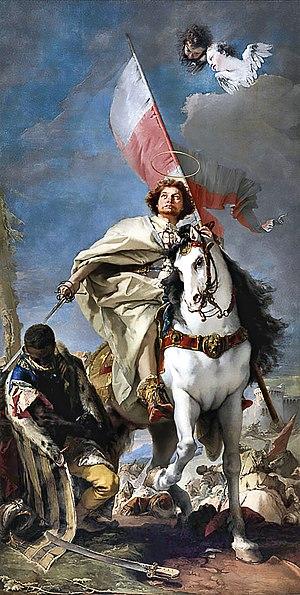
Cette page fournit une liste chronologique de peintures du vénitien Giambattista Tiepolo.
Le pèlerinage de Saint-Jacques-de-Compostelle ou pèlerinage de Compostelle est un pèlerinage catholique dont le but est d'atteindre le tombeau attribué à l'apôtre saint Jacques le Majeur, situé dans la crypte de la cathédrale de Saint-Jacques-de-Compostelle en Galice. C'est un « Chemin semé de nombreuses démonstrations de ferveur, de pénitence, d'hospitalité, d'art et de culture, qui nous parle de manière éloquente des racines spirituelles du Vieux Continent ».